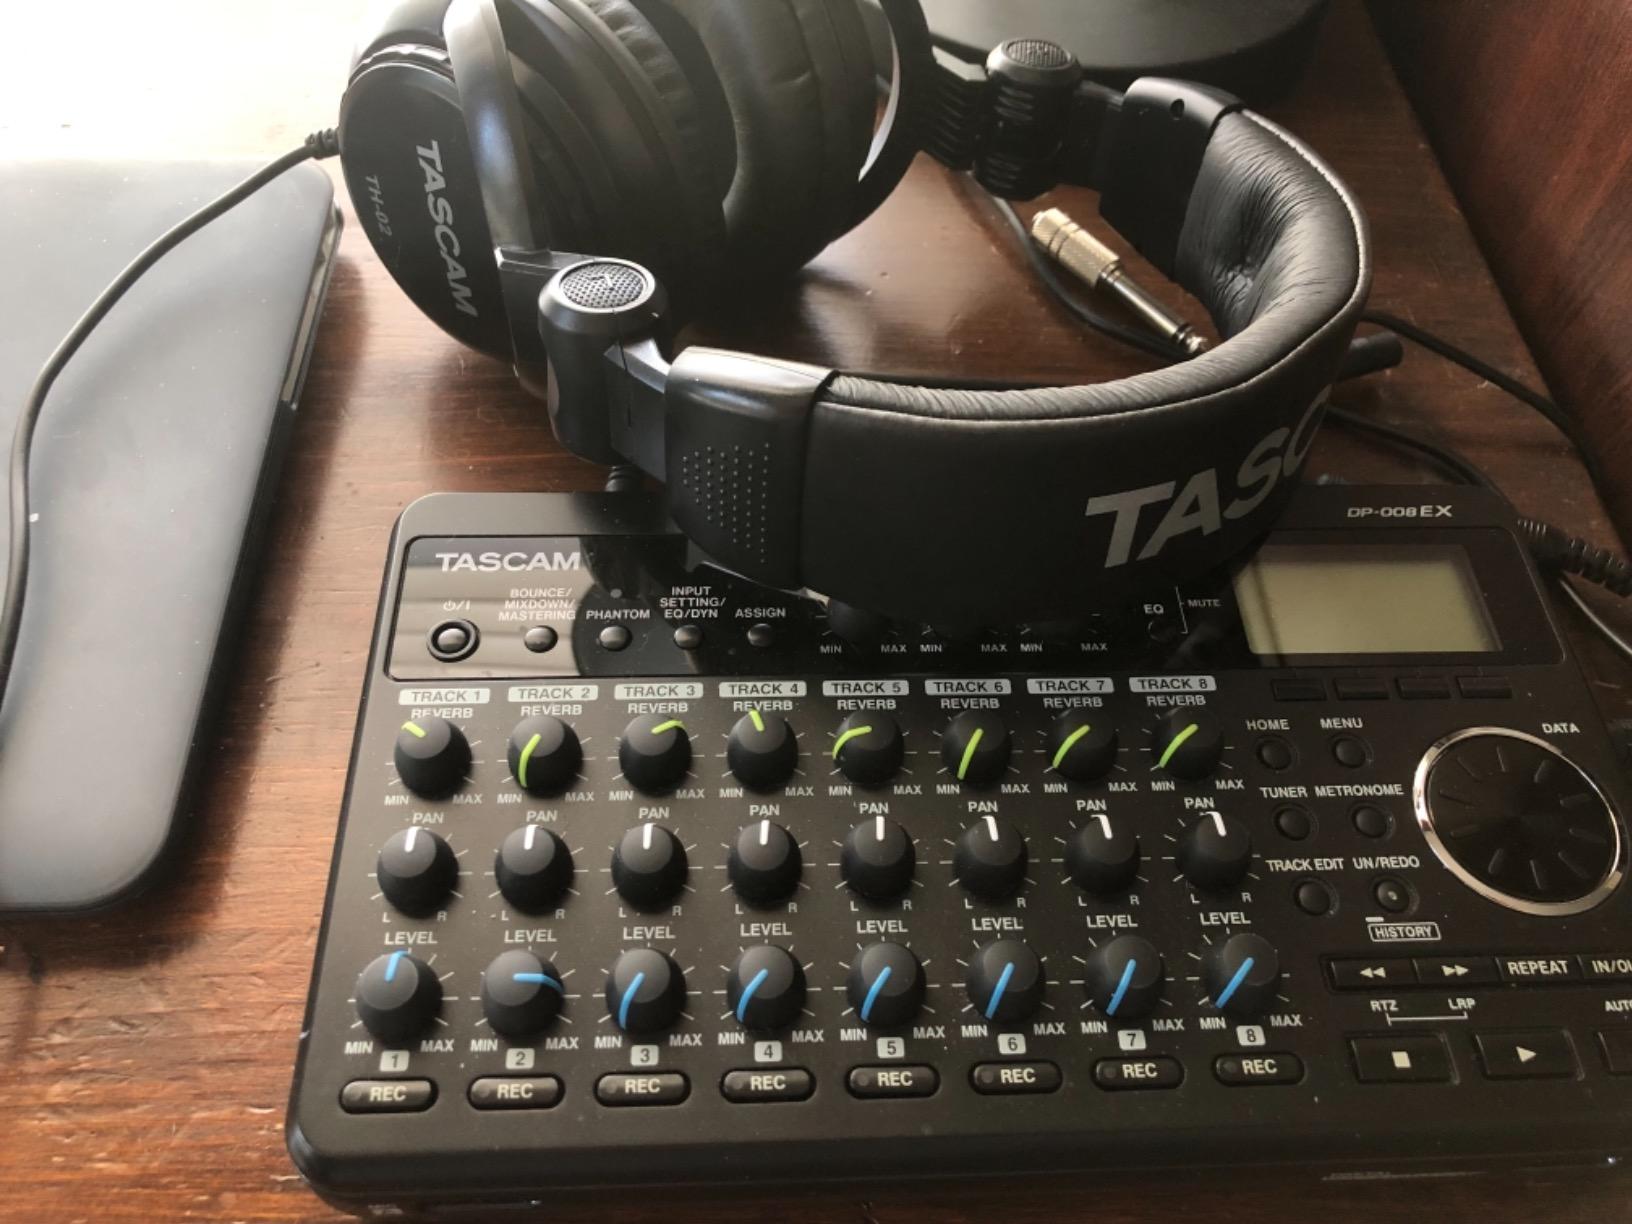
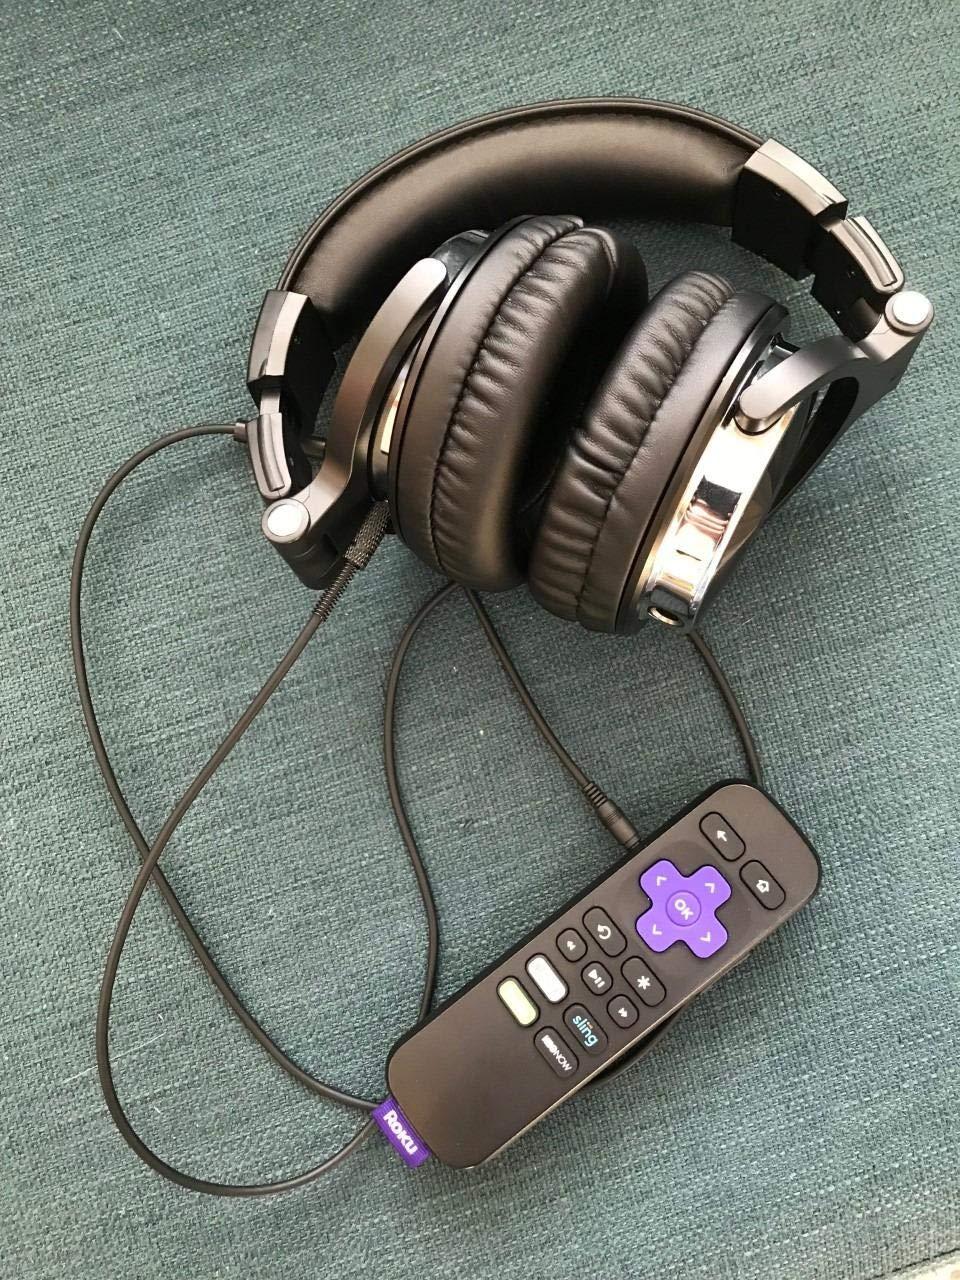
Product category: headphones
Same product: no